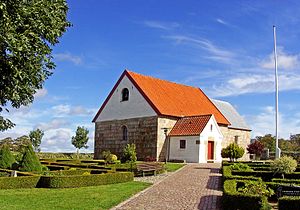
Volsted Kirke
Volsted Kirke set fra sydvest
fra sydvest
Volsted Kirke ligger i Volsted Sogn i det tidligere Fleskum Herred Ålborg Amt, nu Ålborg Kommune. Kor og skib er opført i romansk tid af granitkvadre over skråkantsokkel. I korets sydmur ses et romansk vindue.